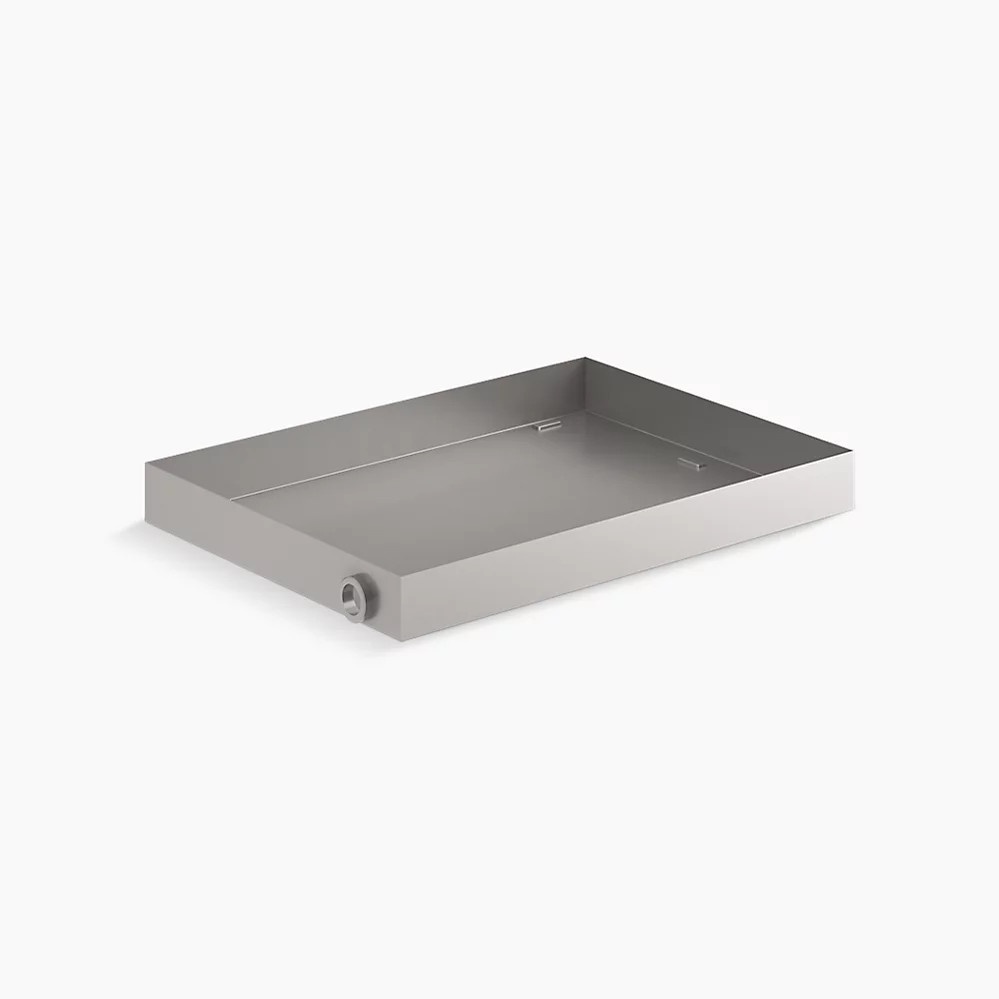
Kohler Invigoration® Series Large Drain Pan
Kohler Invigoration® Series Large Drain Pan Complete your Invigoration steam generator shower installation with this durable stainless steel drain pan. Features: Tandem Generators 26kW and 30kW require two drain pans
Brand: Kohler
Category: Hardware > Plumbing > Plumbing Fixture Hardware & Parts > Shower Parts